Fazlur Rahman Babu

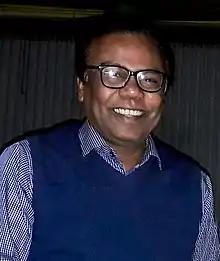
Babu in 2019

Fazlur Rahman Babu (born 22 August 1960) is a Bangladeshi actor and singer. He won the Bangladesh National Film Award for Best Supporting Actor a record five times for his roles in "Shonkhonaad" (2004), "Meyeti Ekhon Kothay Jabe" (2017), "Fagun Haway" (2019), "Bishwoshundori" (2020) and "Nonajoler Kabbo" (2021). He also won Best Performance in a Comic Role for "Gohin Baluchor" (2017).